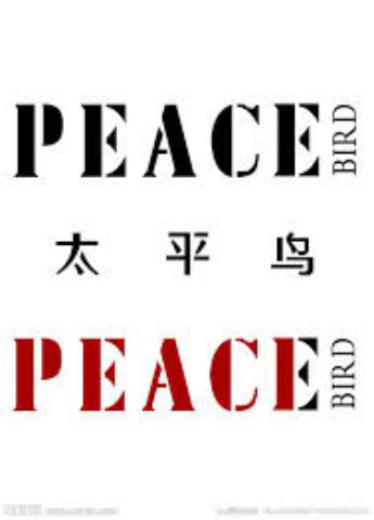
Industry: Clothes